British Rail Class 375

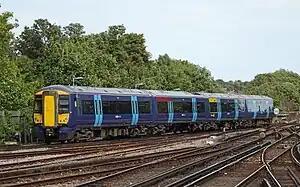
Southeastern (Govia) Class 375 leaving Ramsgate EMU Depot

The British Rail Class 375 "Electrostar" is an electric multiple unit train that was built at Derby Litchurch Lane Works, thirty units by Adtranz from 1999 to 2001, and 110 units by Bombardier Transportation (successors to Adtranz) from 2001 to 2004. The class form part of the Electrostar family of units, which also includes classes 357, 376, 377, 378, 379 and 387, the most numerous type of EMU introduced since the privatisation of British Rail.